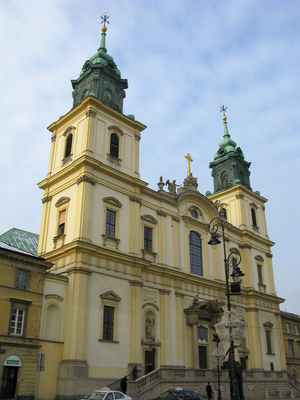
Le Concours international de piano Frédéric-Chopin à Varsovie est l'un des concours de piano parmi les plus anciens et actuellement un des plus prestigieux. C'est également un des rares concours de piano consacré à un seul compositeur. Il a lieu tous les cinq ans et a été fondé en 1927 par le professeur Jerzy Żurawlew, en hommage au grand compositeur polonais Frédéric Chopin dont l'instrument de prédilection a toujours été le piano. Le premier président était le compositeur polonais Witold Maliszewski.
L'église de la Sainte-Croix est une église catholique dans le centre de Varsovie. Située dans la Rue Krakowskie Przedmieście, en face du campus principal de l'université de Varsovie, c'est l'une des plus remarquables églises baroques de la capitale polonaise. Elle est actuellement administrée par les frères missionnaires de saint Vincent de Paul.